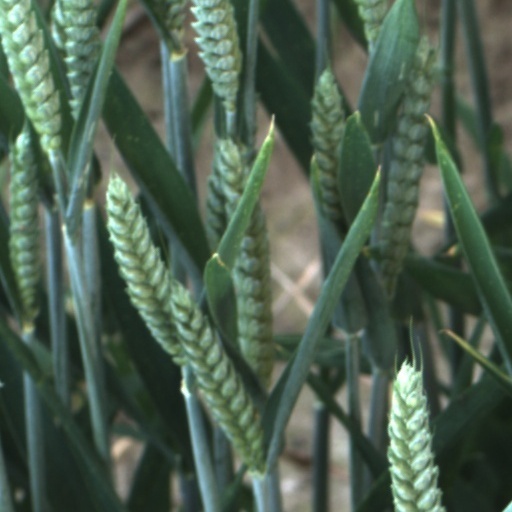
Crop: wheat